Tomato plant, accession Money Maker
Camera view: tilt-top (135 deg); turntable rotation: 300 degrees
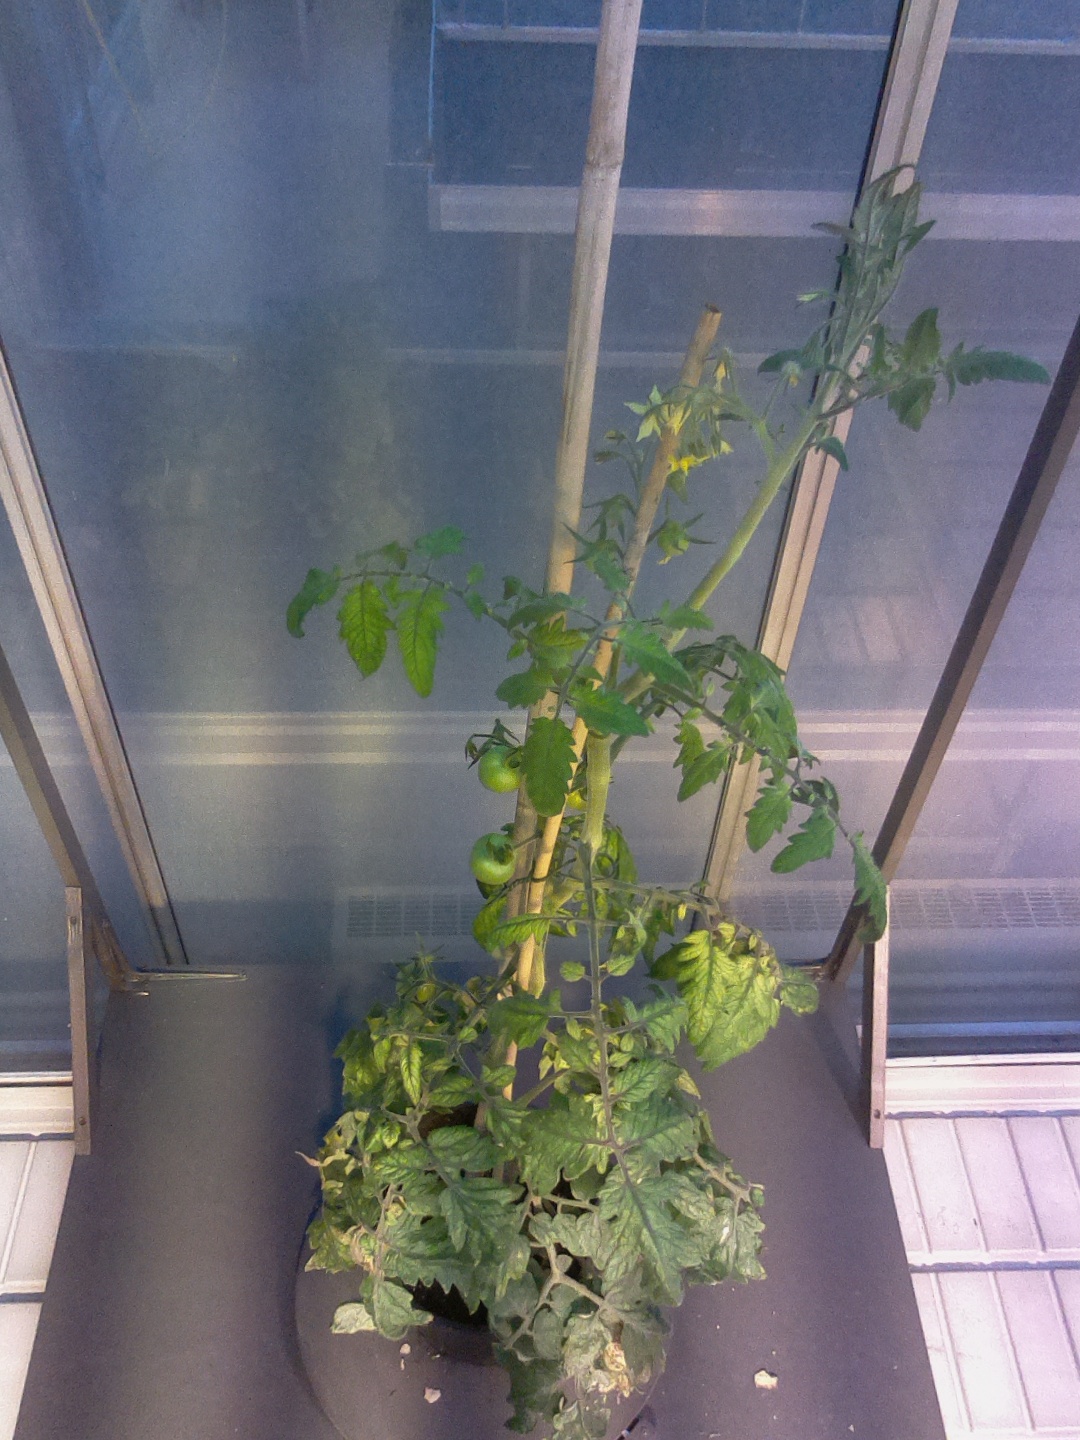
BBCH growth stage 74: 40%-50% of final fruit size